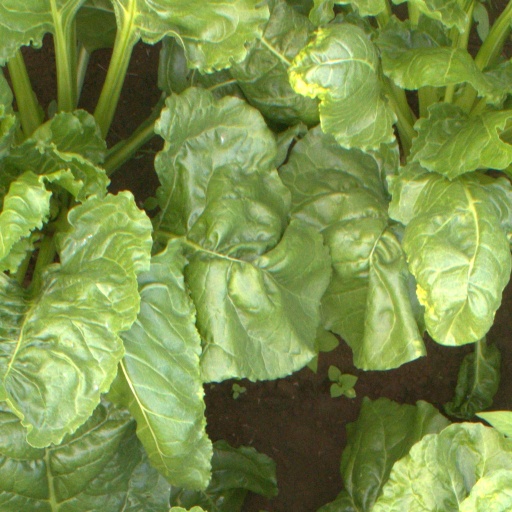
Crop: sugar beet